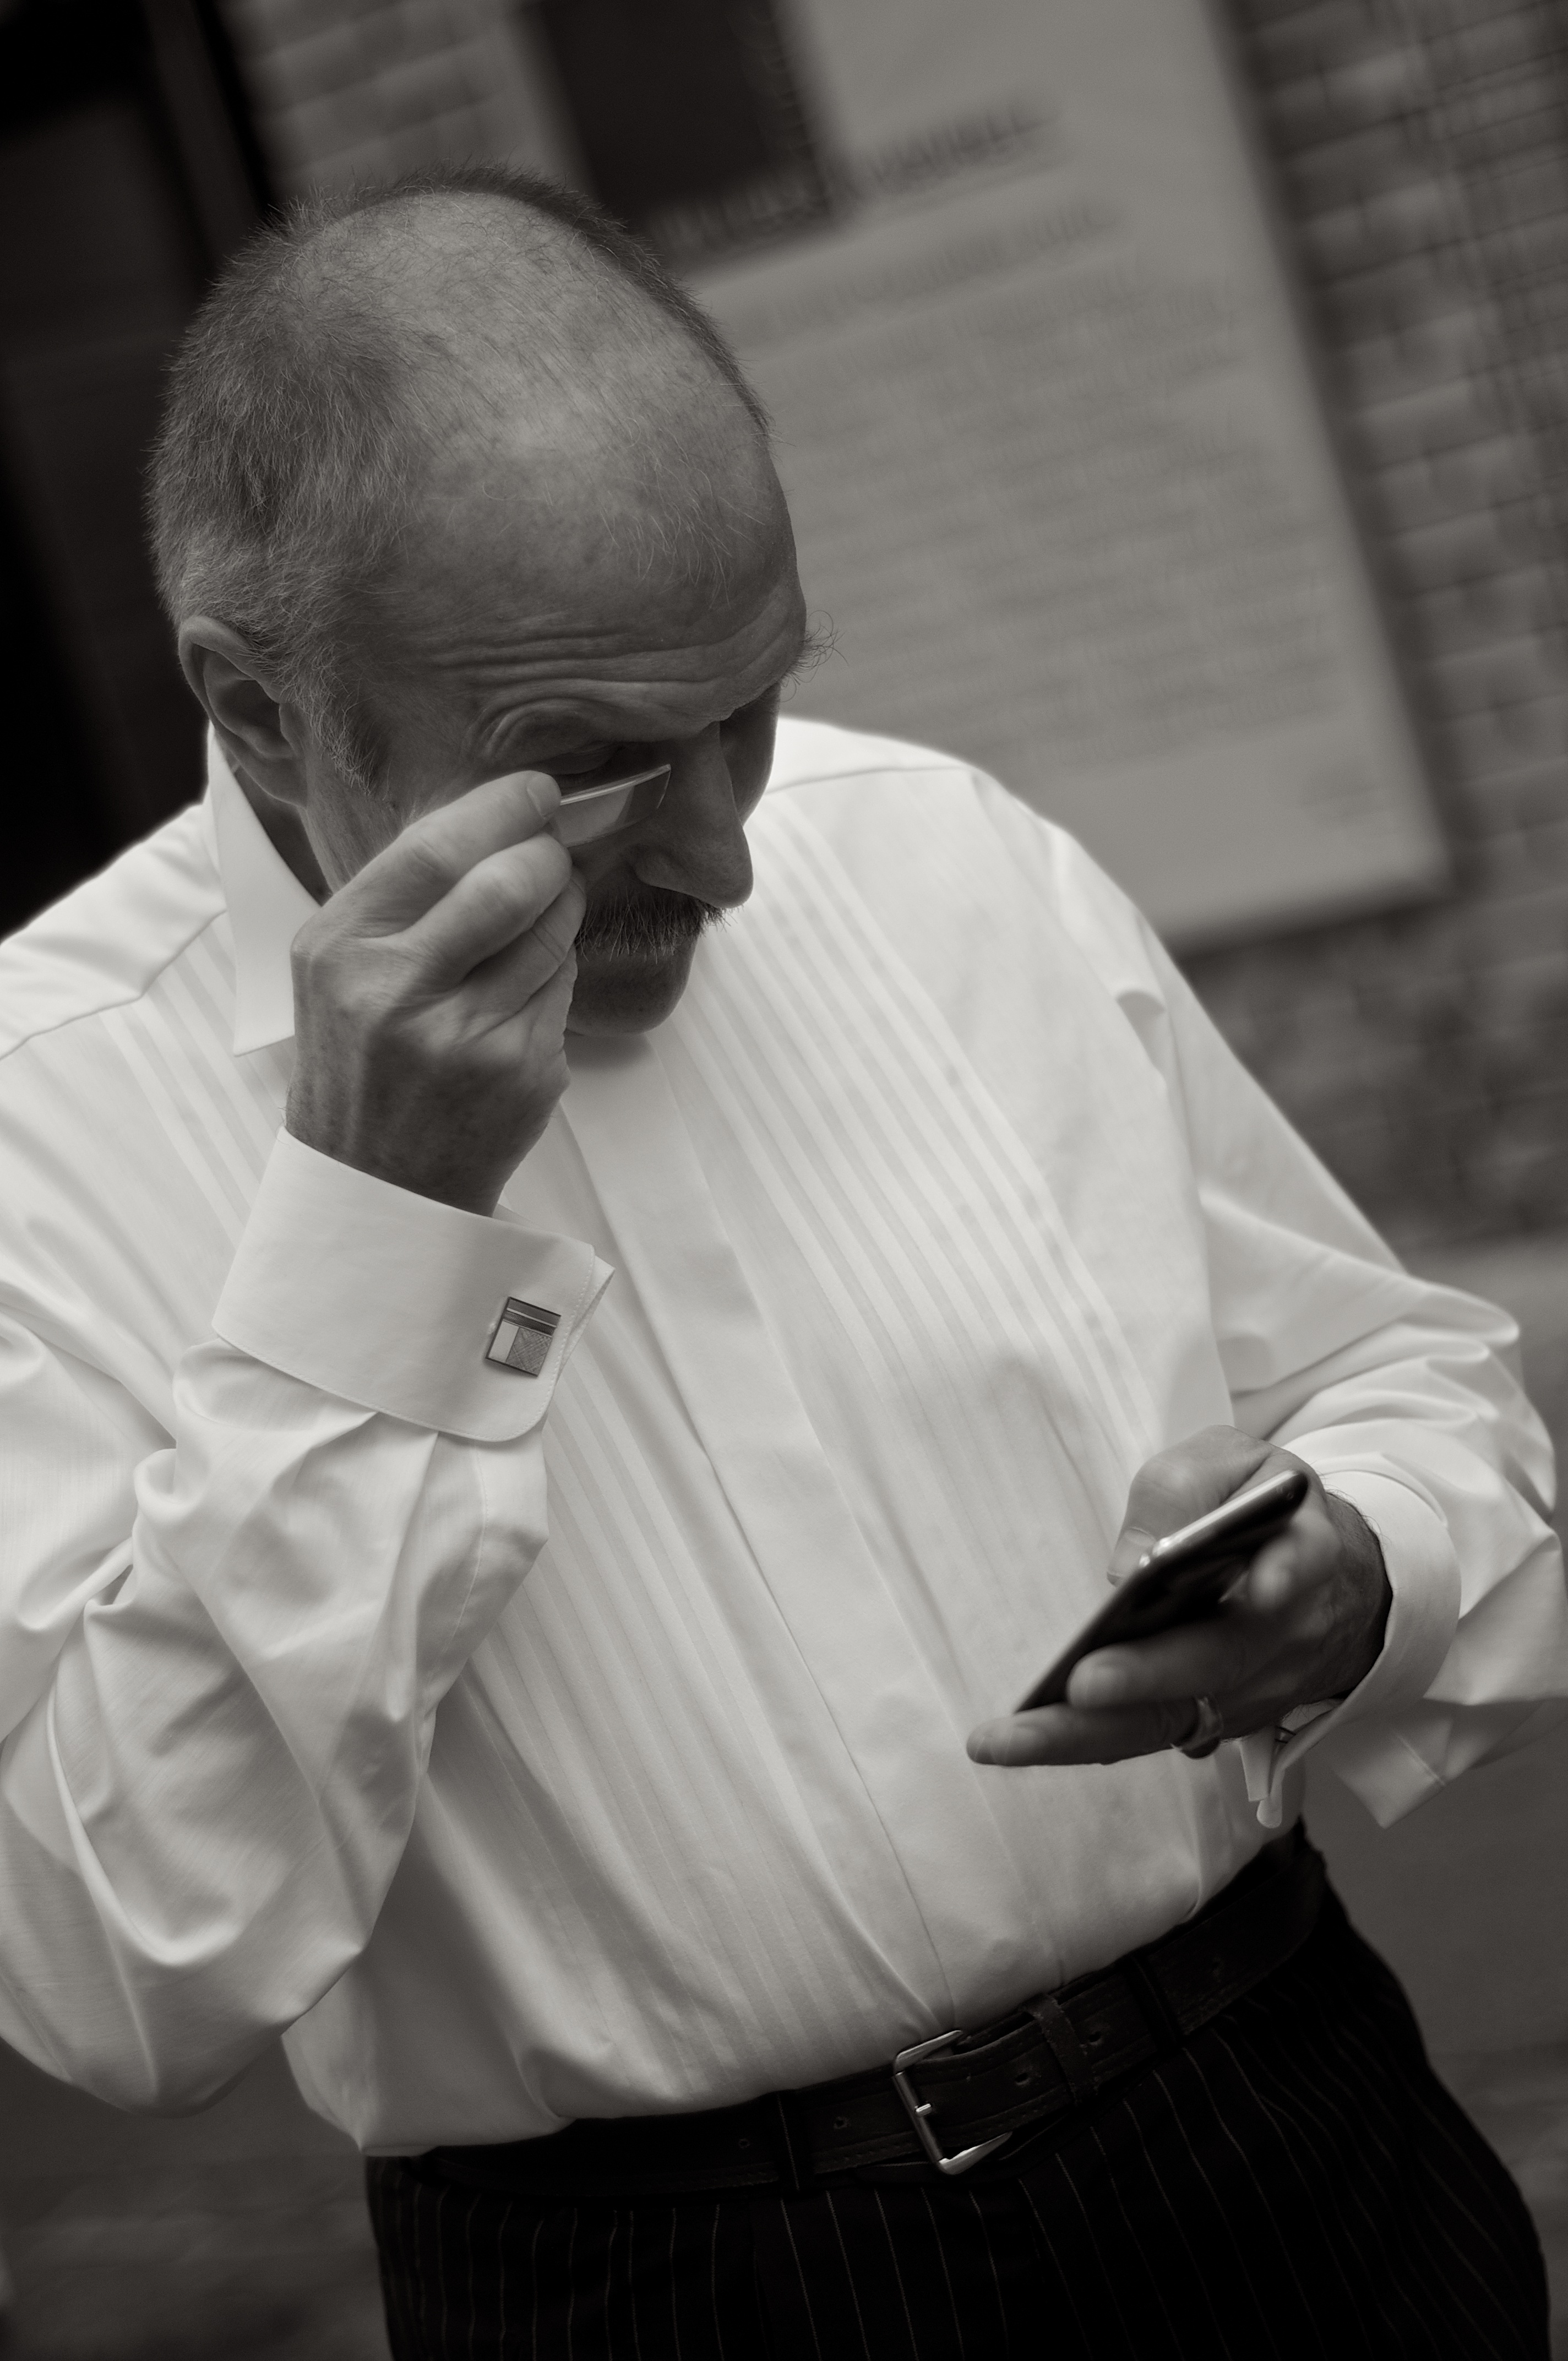
man, person, black and white, white, street, photography, ebook, male, portrait, sitting, training, professional, black, monochrome, streetphotography, flickr, thomas, video, olympus, photograph, omd, fuji, leica, monochrom, leuthard, hcb, thomasleuthard, streettogs, monochrome photography, human positions